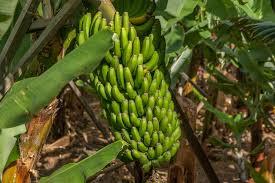
Shamba la migomba ambapo kuna tunda la ndizi ambalo bado halijakomaa. Ndizi hizi ni za kijani ishara ya kwamba bado hazijafikia hatua ya kuvunwa au kuliwa. Mgomba huu unaonekana kuwa katika mazingira.